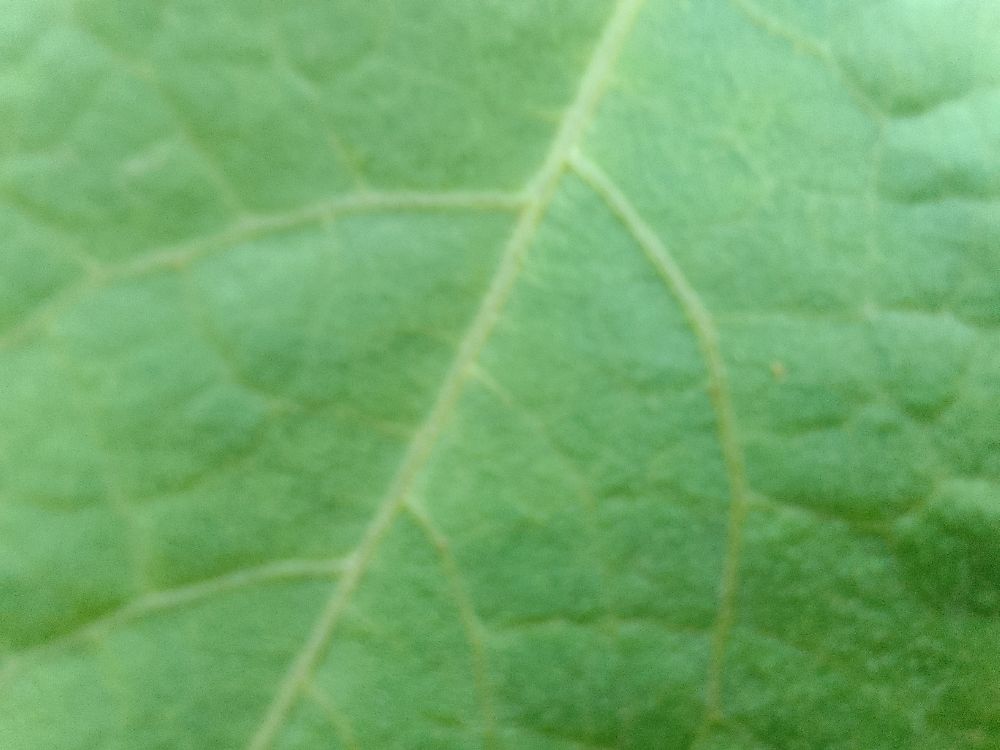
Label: healthy